Speyer Cathedral

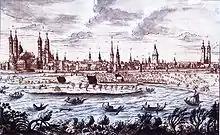
Speyer before 1750, revealing damage caused in 1689

In the great fire the Prince-Bishops of Speyer lost their residence and a plan was considered to build a new one in the style of a Baroque château in place of the cathedral. Because of the hostility of the people of Speyer towards the bishop it was decided to build a palace in Bruchsal.